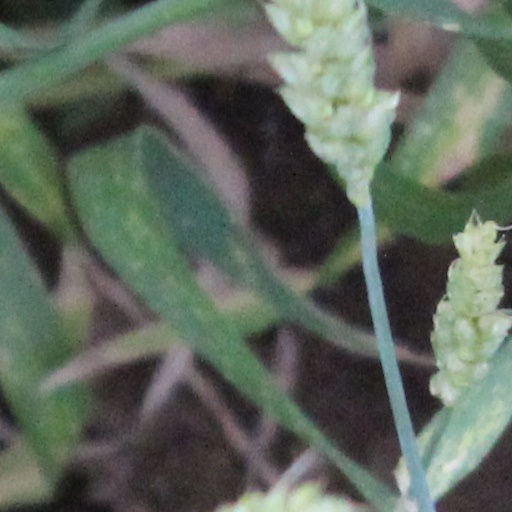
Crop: wheat